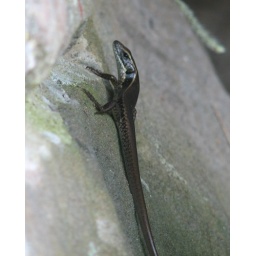
181_0610 Skink on sandstone rock under house